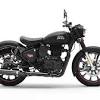
Vehicle type: Motorcycles